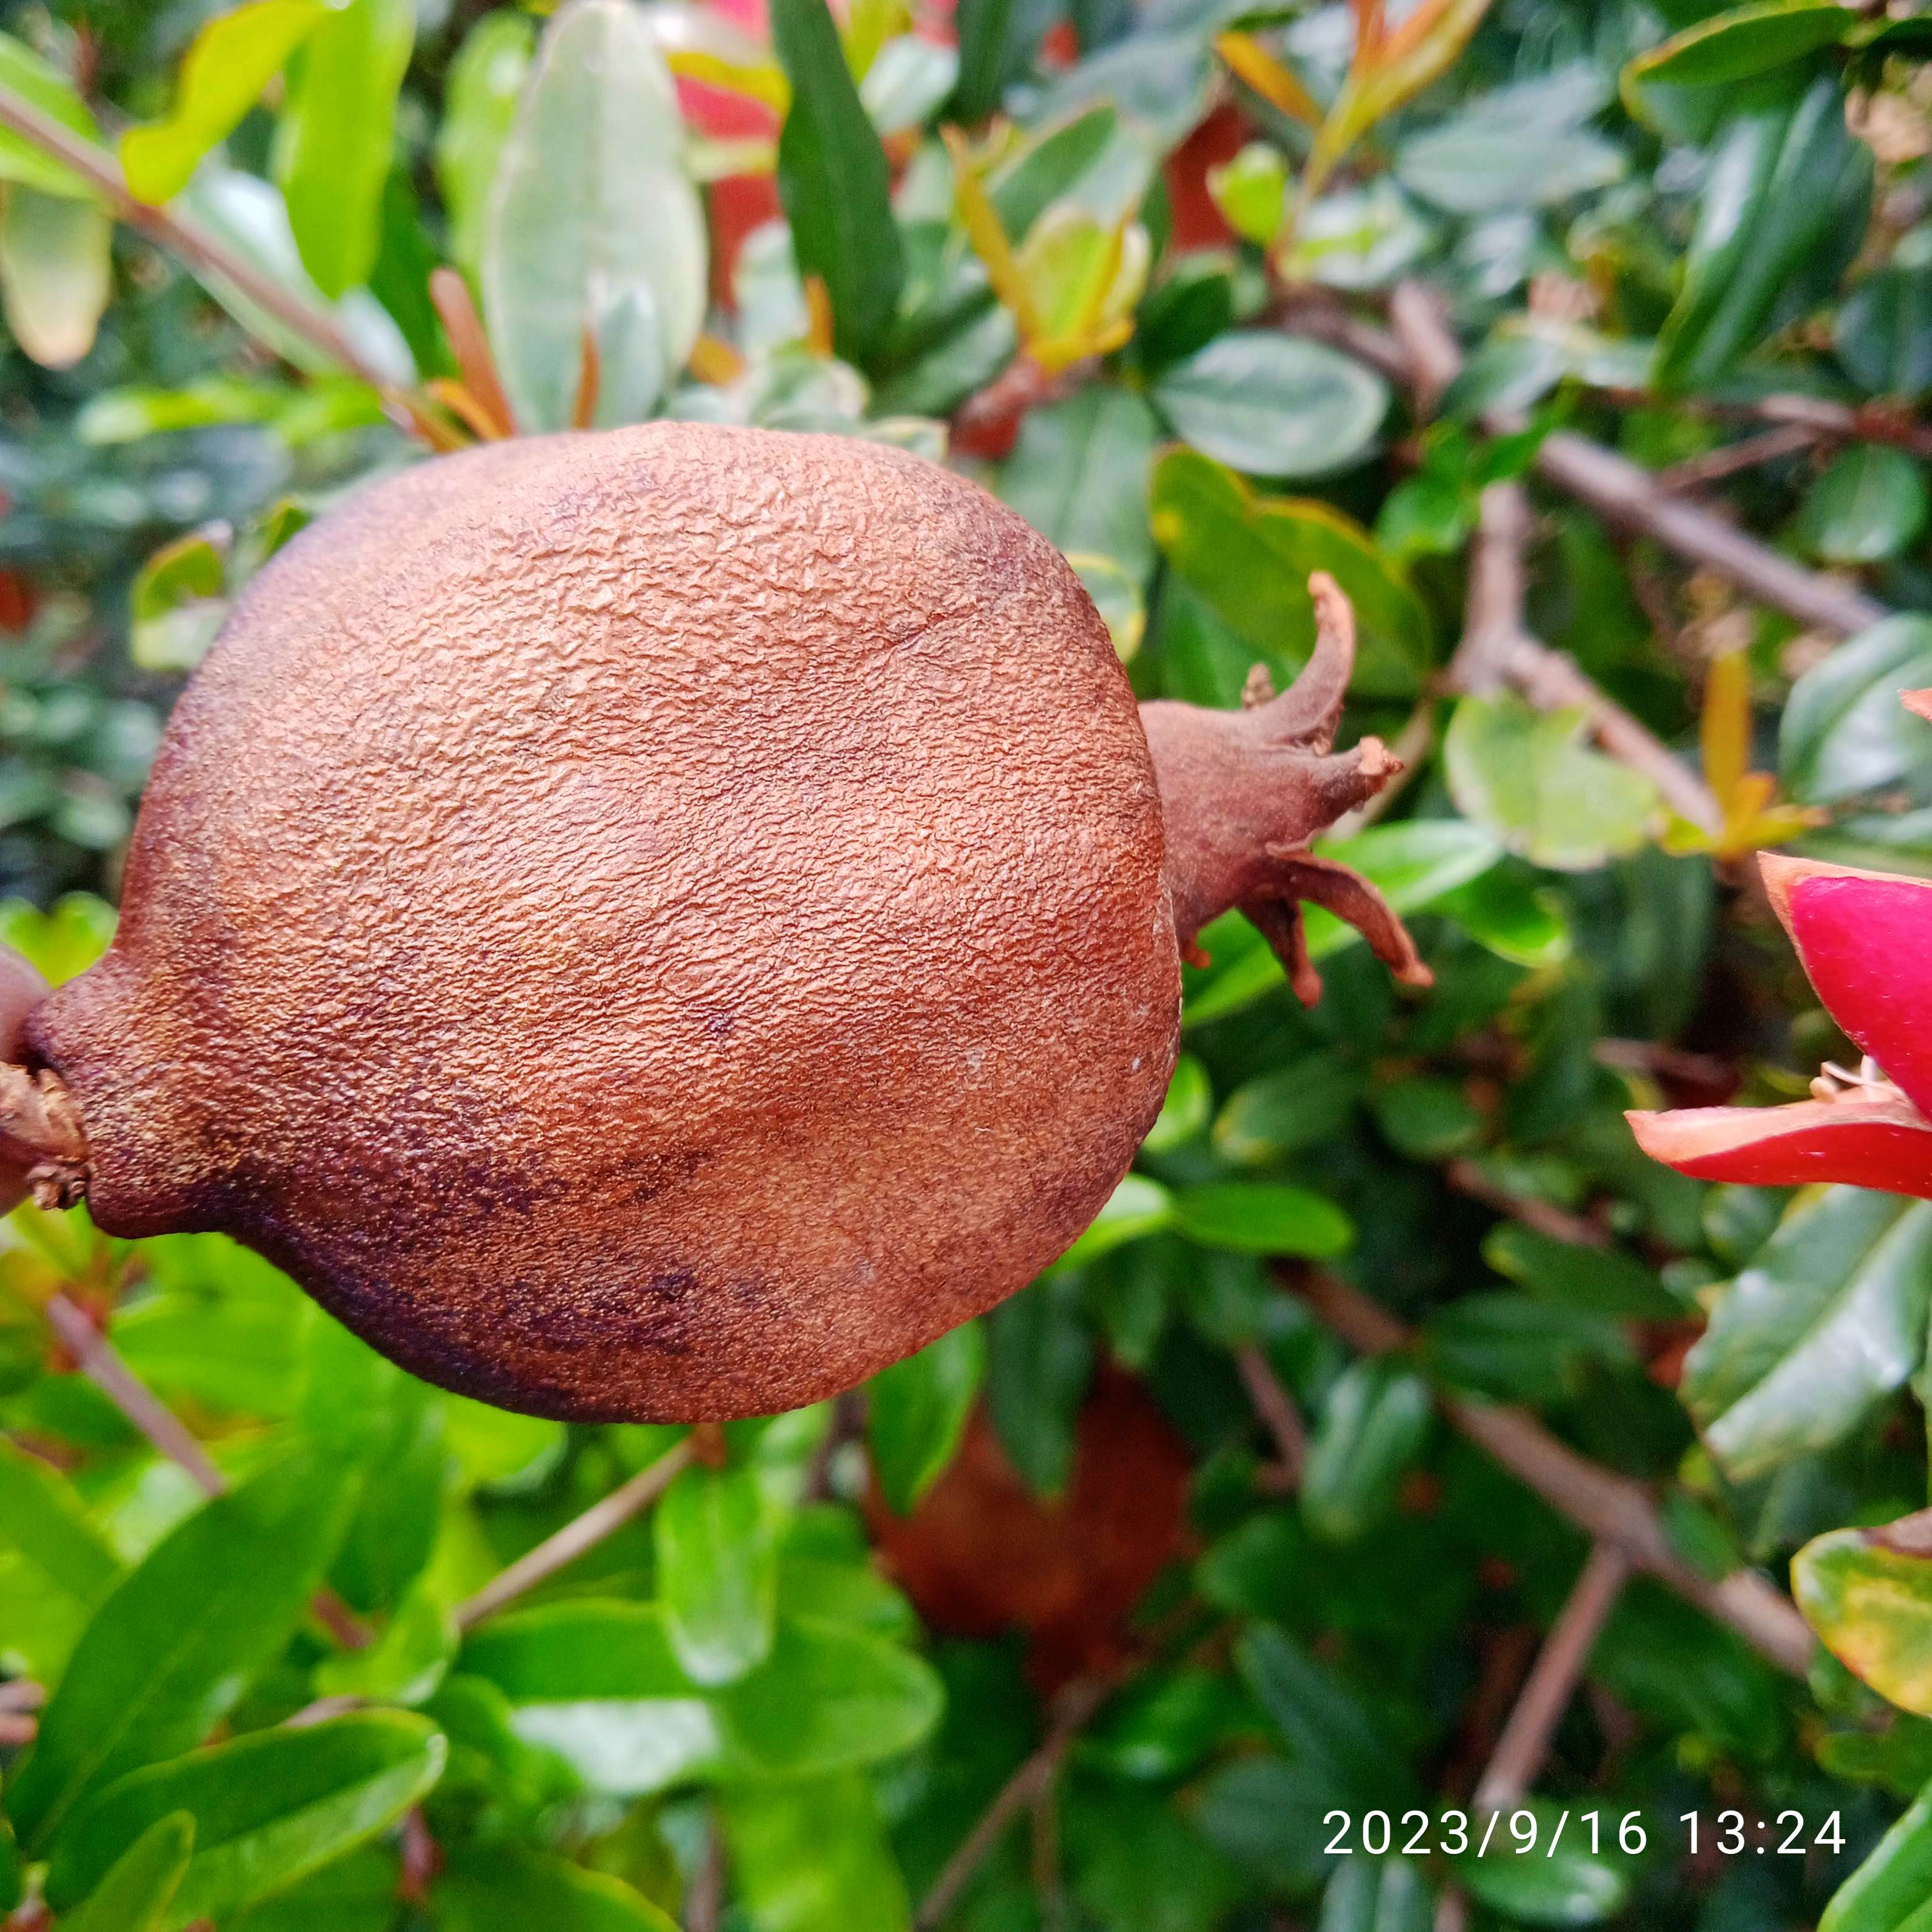
Label: Alternaria